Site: brandenburg
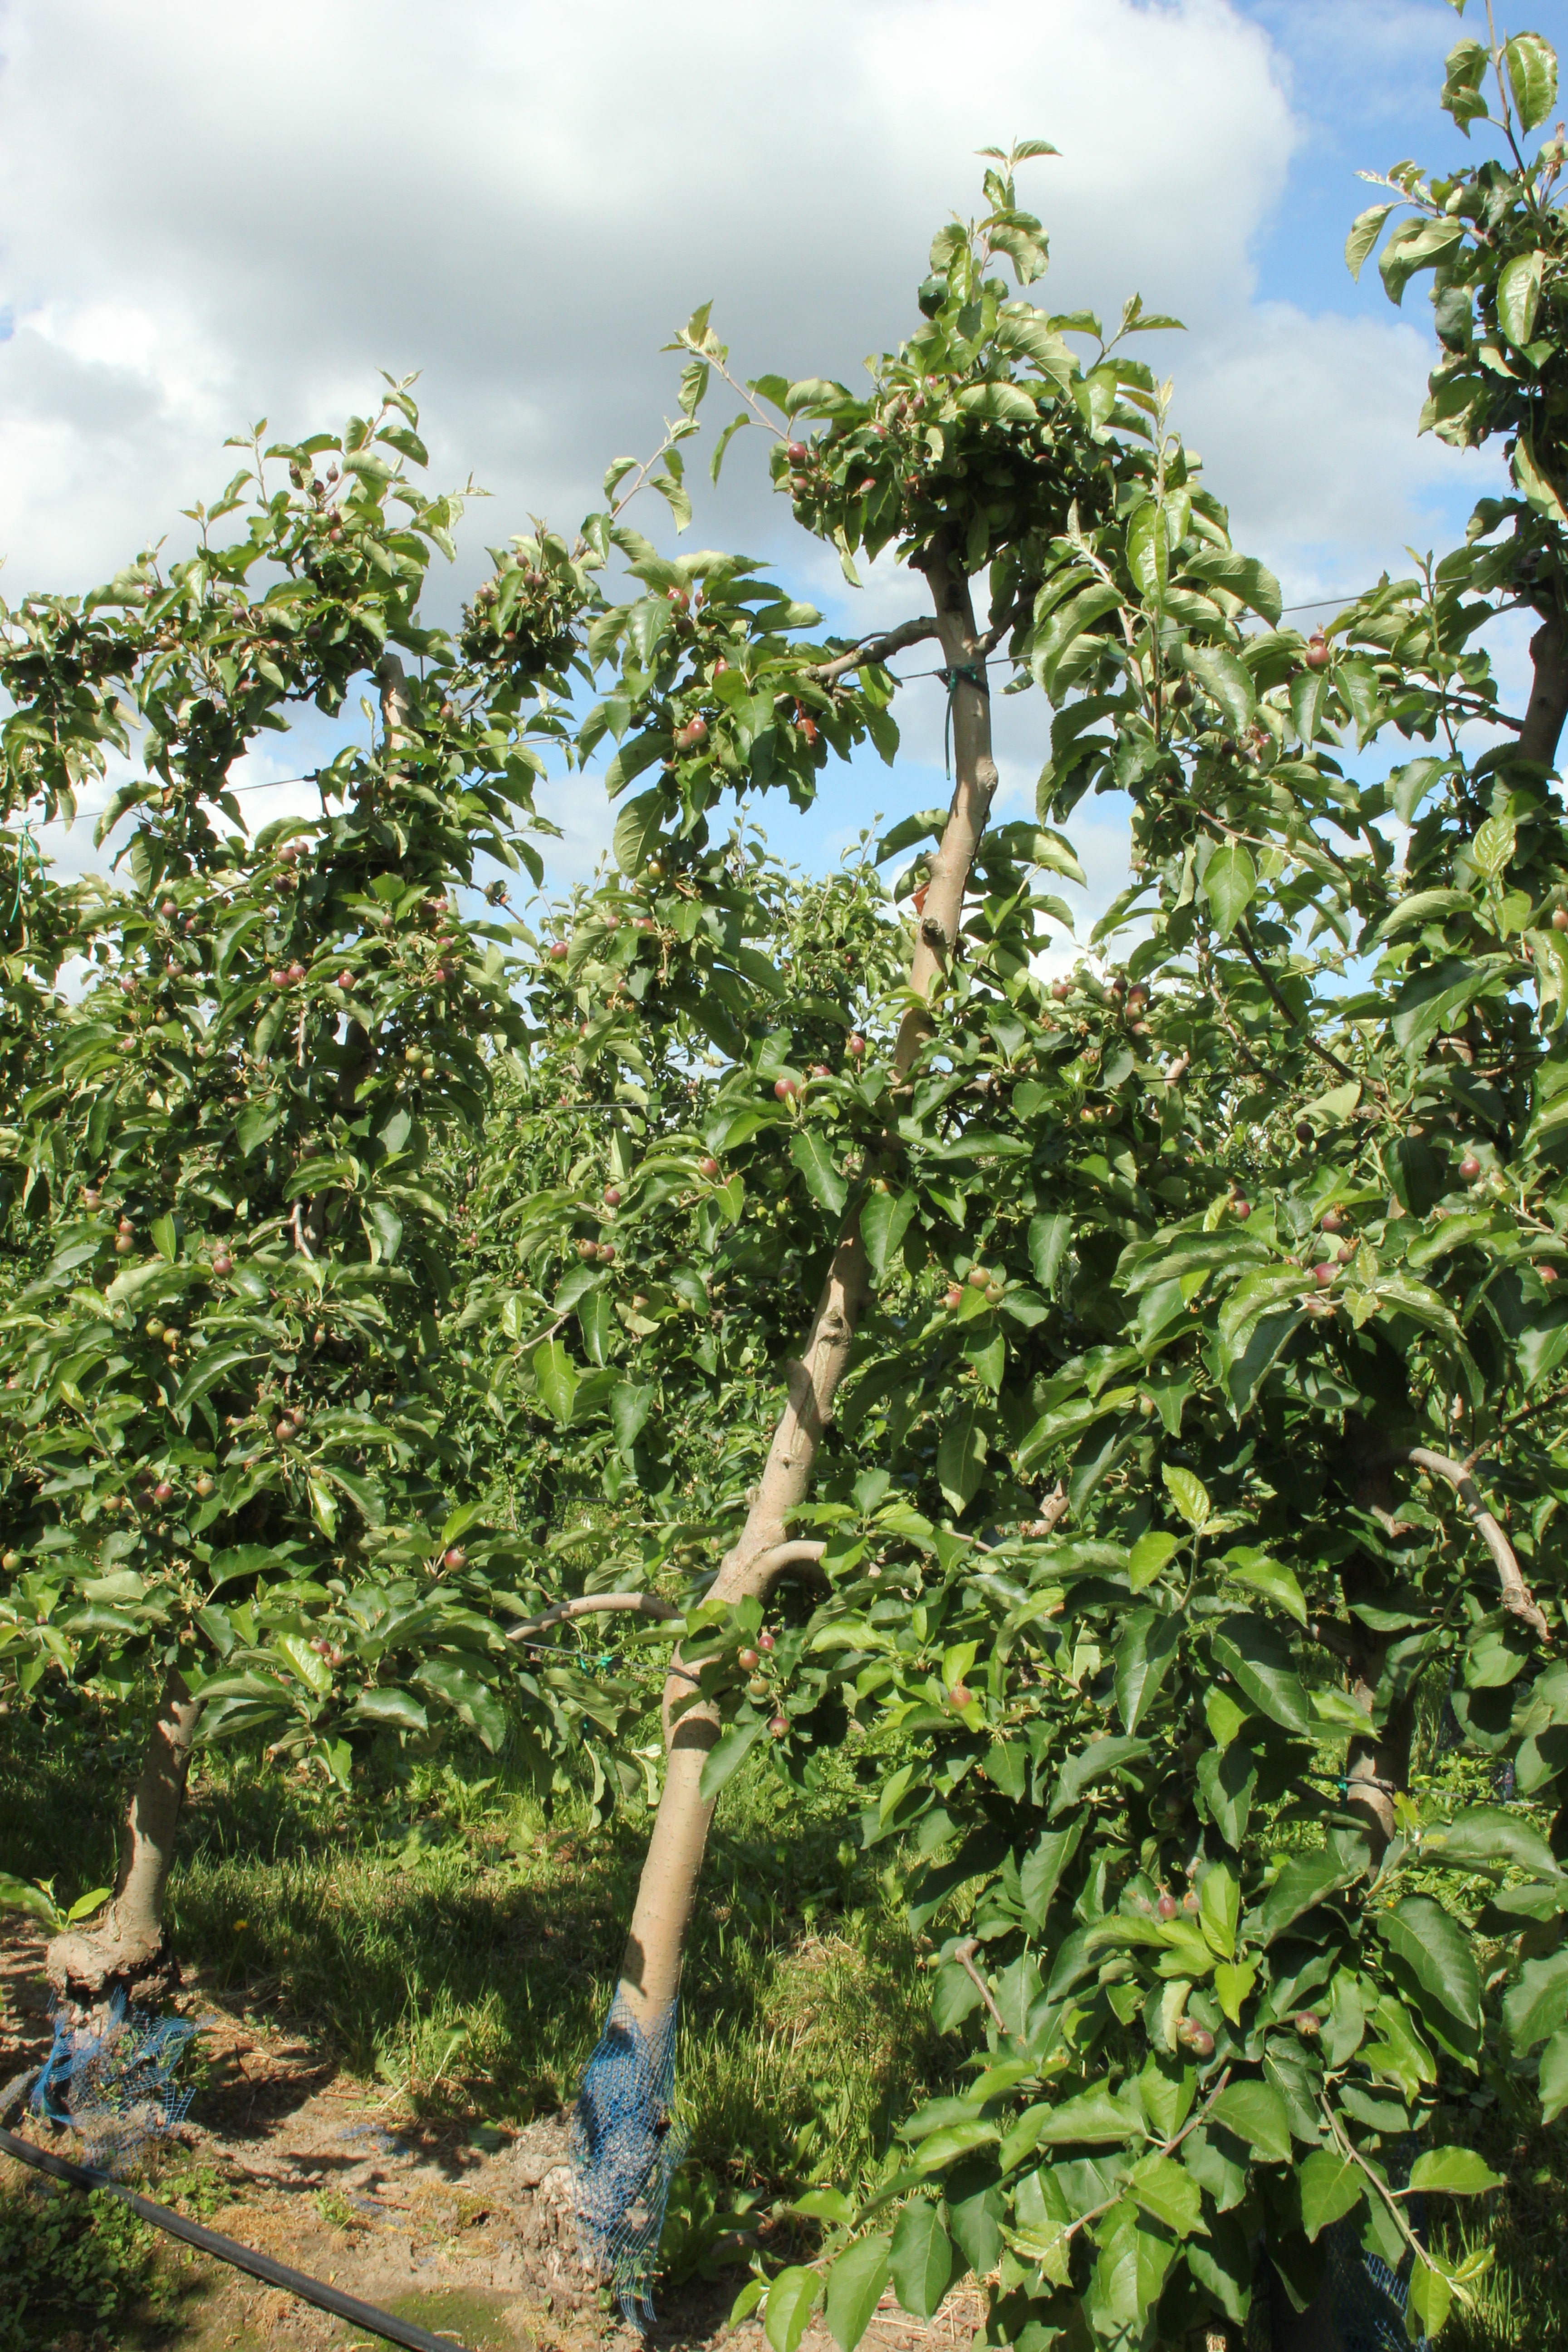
Growth stage (BBCH 72): Development of fruit